Lecanora polytropa

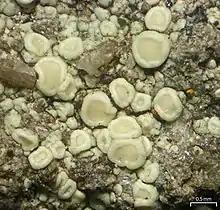
Closeup of apothecia on rock surface; scale bar is 0.5 mm

"Lecanora polytropa" has a scanty thallus, which sometimes resembles tiny pale yellowish areoles. The tiny, flat apothecia typically measure 0.3–0.9 mm in diameter and may be scattered or clustered together. They have a waxy texture and are yellow to pale orange, lacking pruina. The margins of the apothecia are smooth, not prominent, and tend to be lighter in colour than the central disc. Ascospores are ellipsoid and measure 8–15 by 5–7 μm.